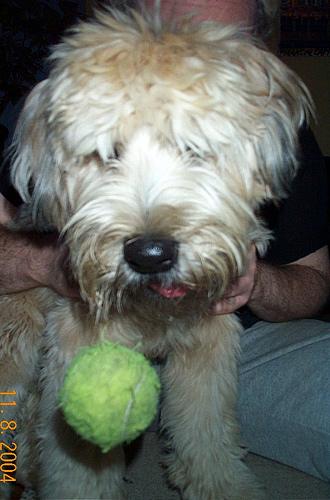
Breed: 235-n000090-soft_coated_wheaten_terrier